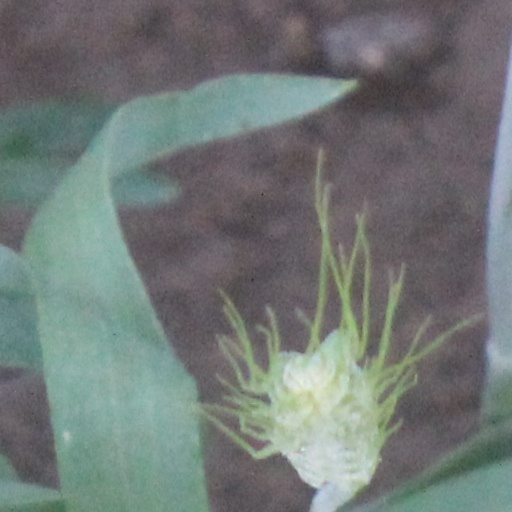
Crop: wheat